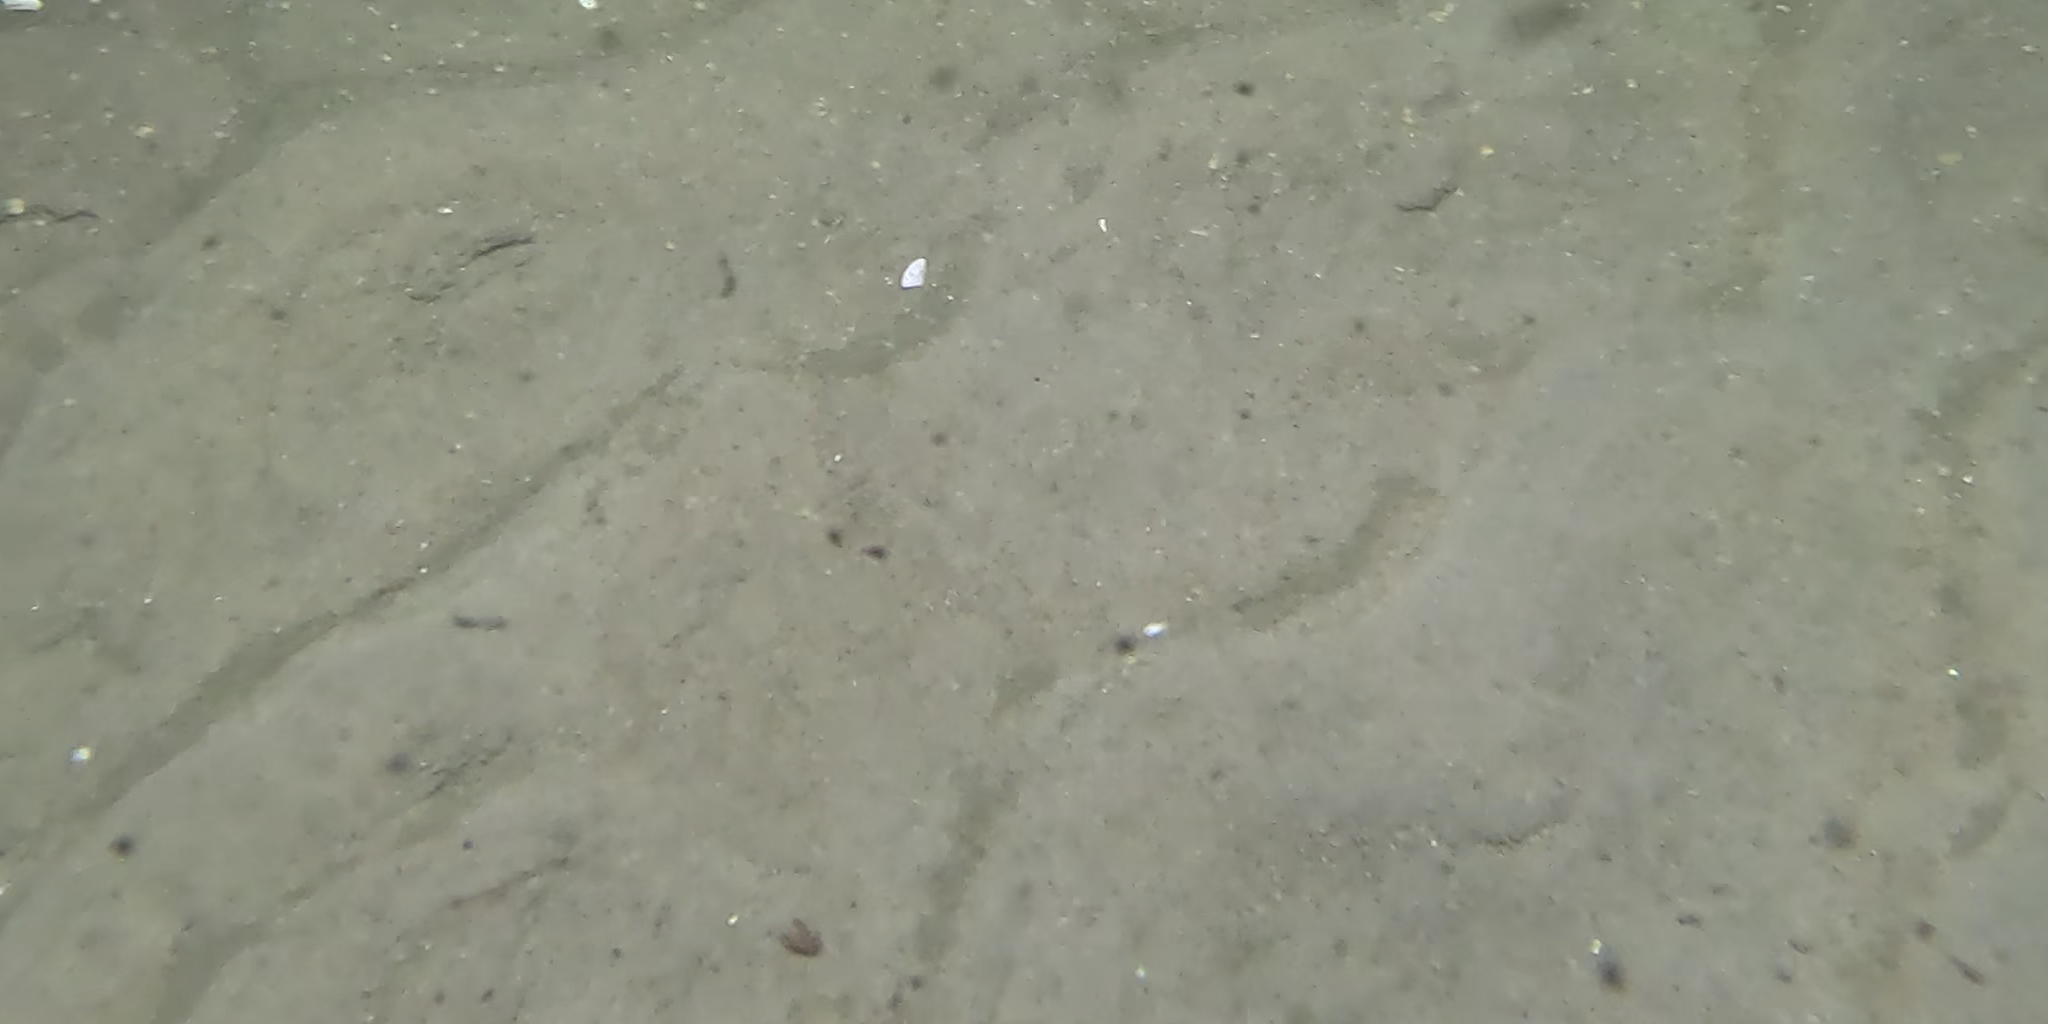
Seabed habitat: sand